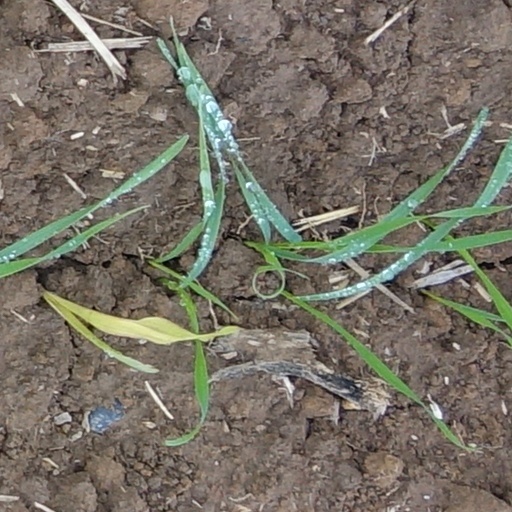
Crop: wheat